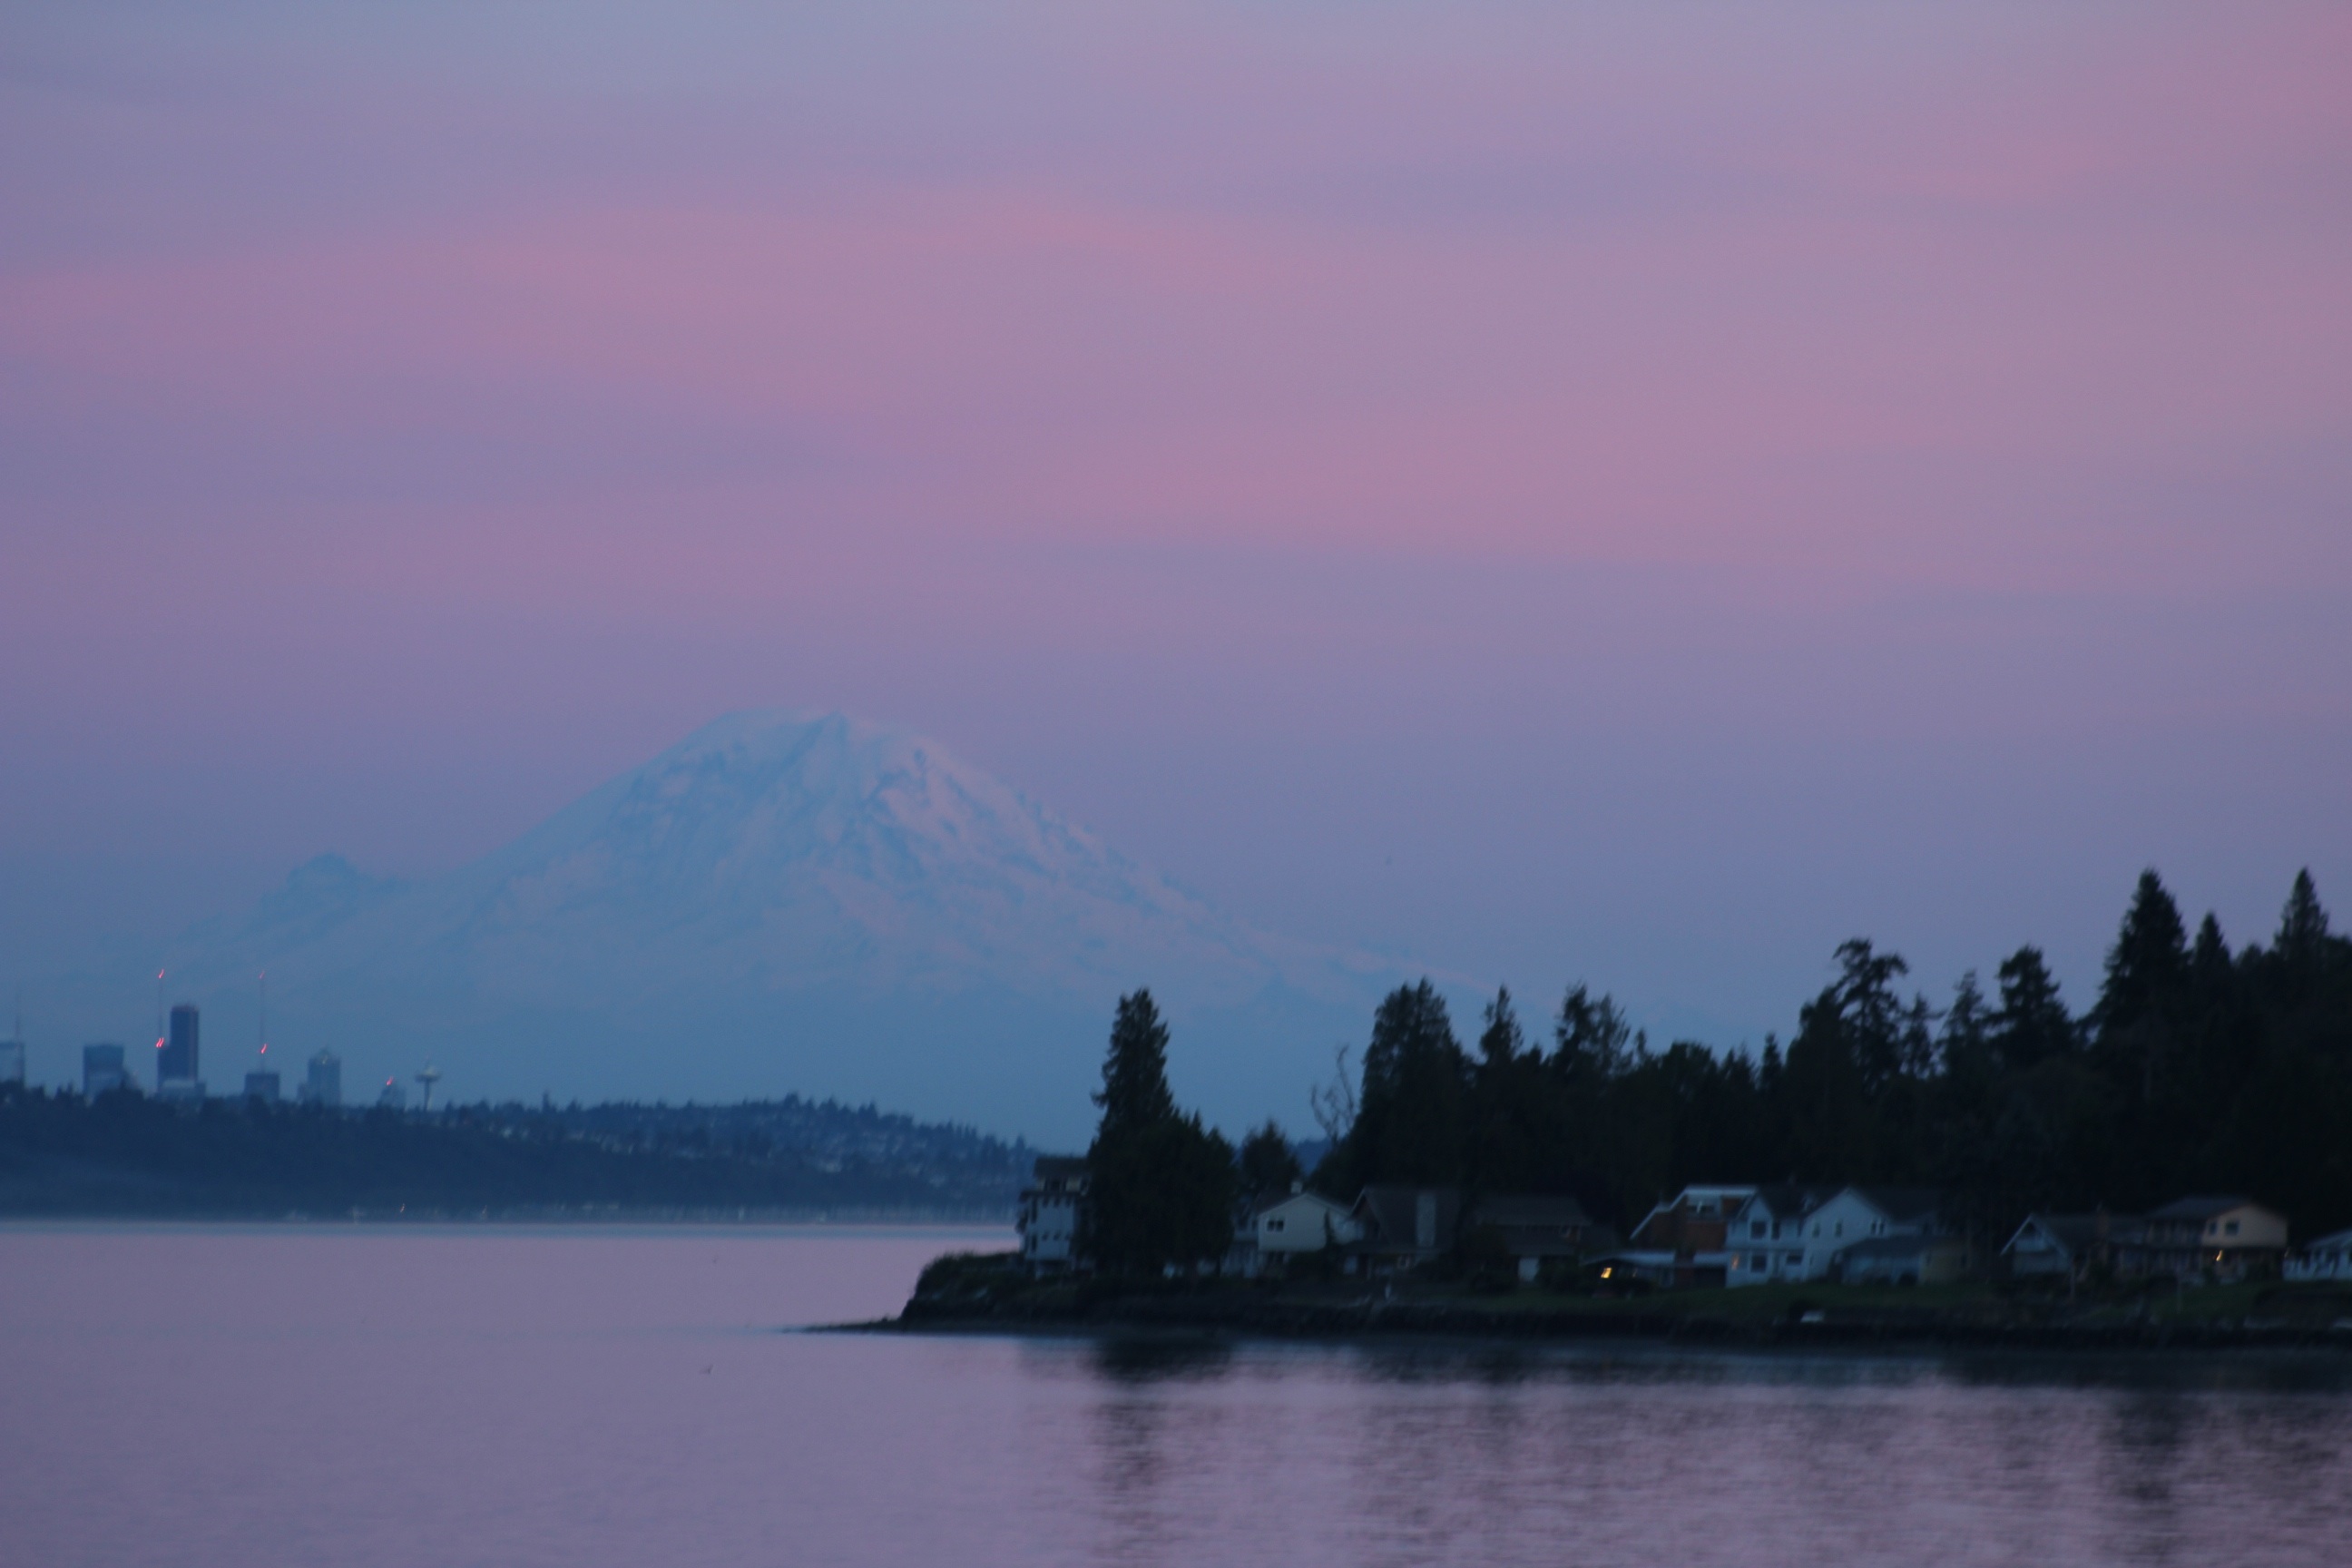
sea, horizon, mountain, cloud, sunrise, sunset, morning, lake, dawn, river, dusk, evening, reflection, vehicle, bay, loch, atmospheric phenomenon